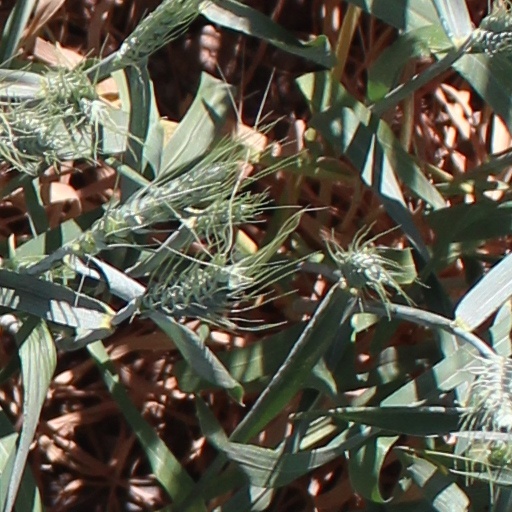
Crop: wheat